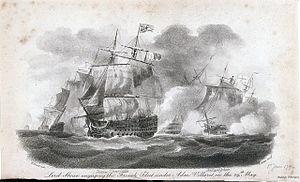
Le HMS Bellerophon est un navire de ligne de 3ᵉ rang de 74 canons construit pour la Royal Navy. Lancé en 1786, ce navire de classe Arrogant est actif au cours des guerres de la Révolution française et des guerres napoléoniennes, la plupart du temps sur des missions de blocus maritime ou d'escorte de convoi. Connu des marins comme le Billy Ruffian, il participe à trois combats notables : la bataille du 13 prairial an II, la bataille d'Aboukir et la bataille de Trafalgar. Il est le navire à bord duquel Napoléon Iᵉʳ finit par se rendre, mettant ainsi fin à près de 22 années de guerre continue avec la France.